Political prisoner

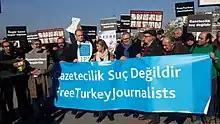
Turkish journalists protesting imprisonment of their colleagues on Human Rights Day, 10 December 2016

A political prisoner can also be someone who has been denied bail unfairly, denied parole when it would reasonably have been given to a prisoner charged with a comparable crime, or special powers may be invoked by the judiciary. Particularly in this latter situation, whether an individual is regarded as a political prisoner may depend upon the subjective political perspective or interpretation of the evidence. Political prisoners can also be imprisoned with no legal veneer by extrajudicial processes or even through executive decisions in the absence of any trials or charges. Some political prisoners need not be imprisoned at all, as they can be subject to prolonged pre-trial detainment instead. Steinert noted that technically, political detainees should be distinguished from political prisoners, but they are often grouped together, and in practical terms, he recommends treating them as "special types" of political prisoners. Examples of such detainees can include individuals such as the former Nobel Peace Prize Laureate Aung San Suu Kyi, detained for many years without a trial. Likewise, supporters of Tibetan spiritual leader Gedhun Choekyi Nyima in the 11th Panchen Lama controversy have called him a "political prisoner", despite the fact that he is not accused of a political offense. He is held under secluded house arrest.